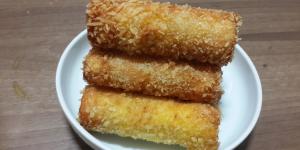
palitos de cangrejo rebozados